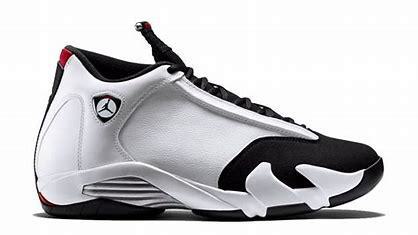
Brand: Jordan
Model: 14 Retro